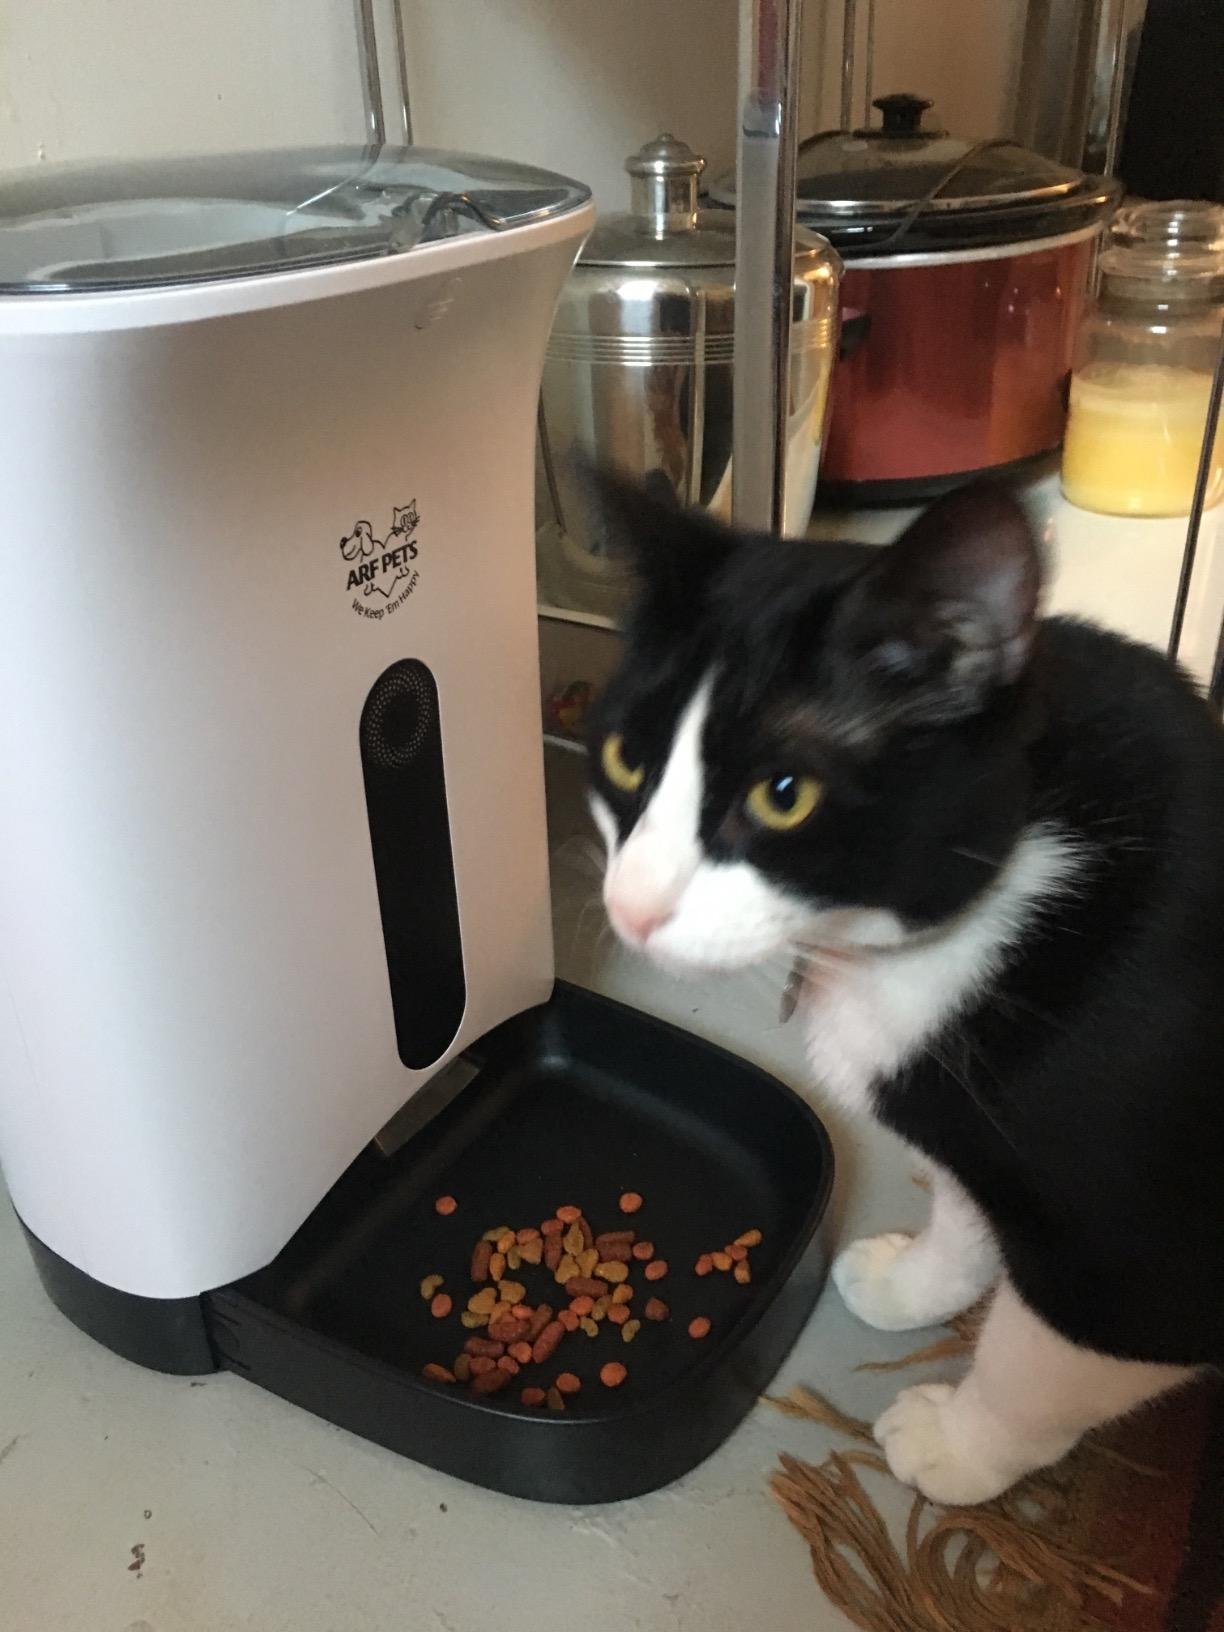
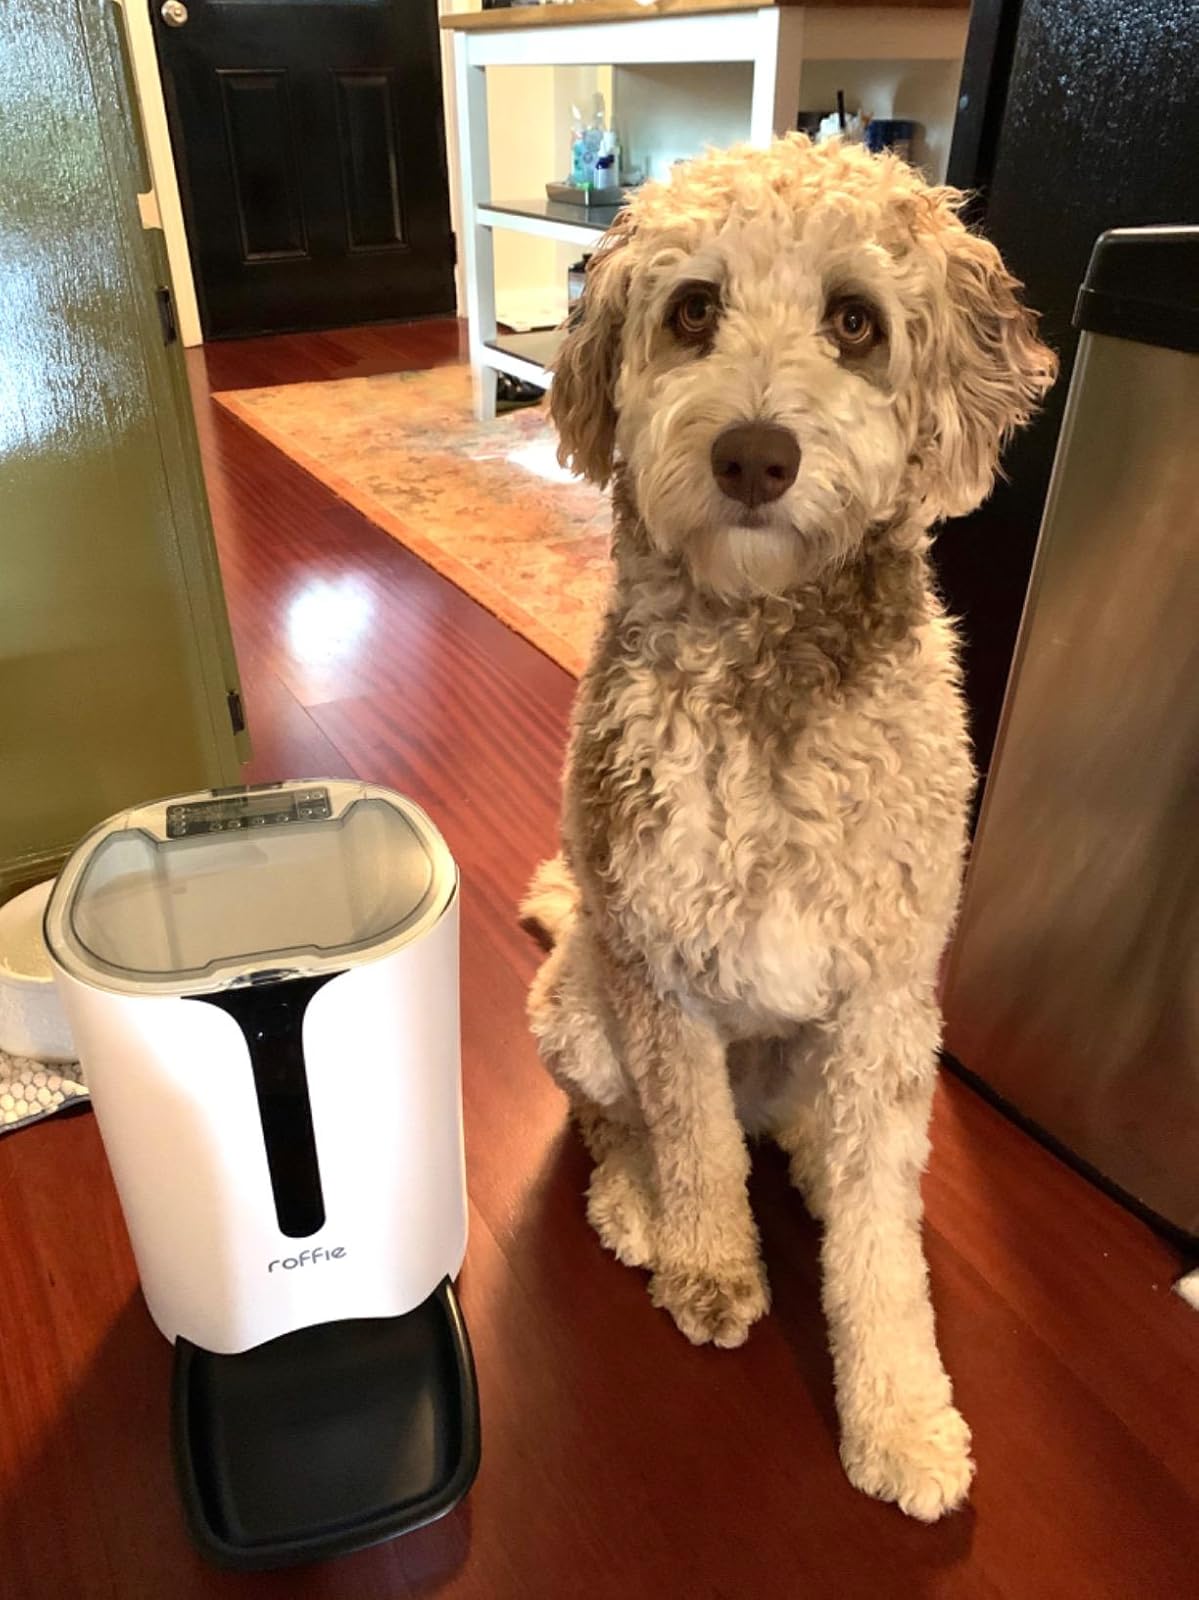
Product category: items_feeder
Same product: no